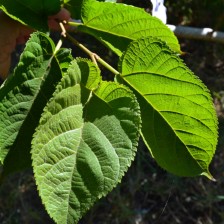
Variety: TaiwanStraberry